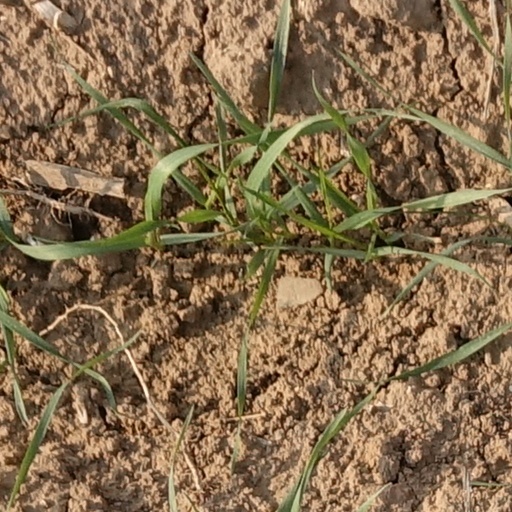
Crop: wheat